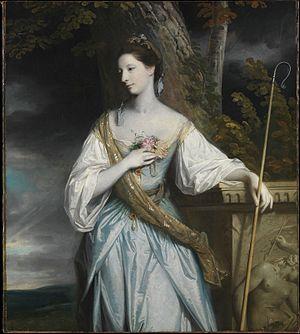
John Stewart, 7ᵉ comte de Galloway KT était un pair écossais, titré vicomte Garlies de 1747 à 1773, qui devint le 7ᵉ comte de Galloway en 1773 et fut député de 1761 à 1773.